Canterbury

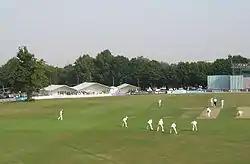
St Lawrence Ground

The 17th century, double jettied, half-timbered Crooked House bookshop operated by the Catching Lives homelessness charity at the end of Palace Street, opposite Kings School is frequently photographed for its quirky, slanted appearance. Canterbury Roman Museum houses an "in situ" mosaic pavement dating from around 300 AD. Other surviving Roman structures in the city include Queningate, a blocked gate in the city wall, and the Dane John Mound, once part of a Roman cemetery. The Dane John Gardens were built beside the mound in the 18th century, and a memorial placed on the mound's summit.